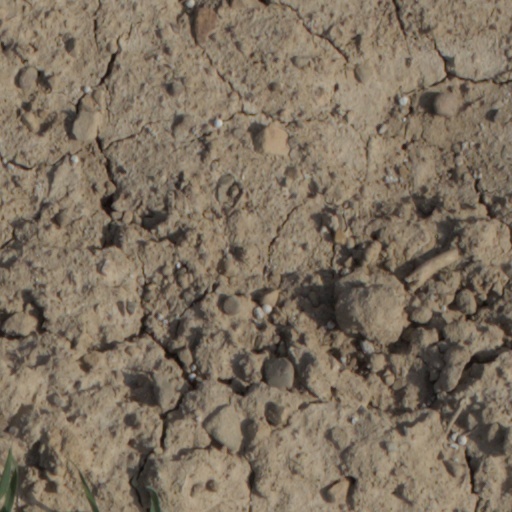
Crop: wheat